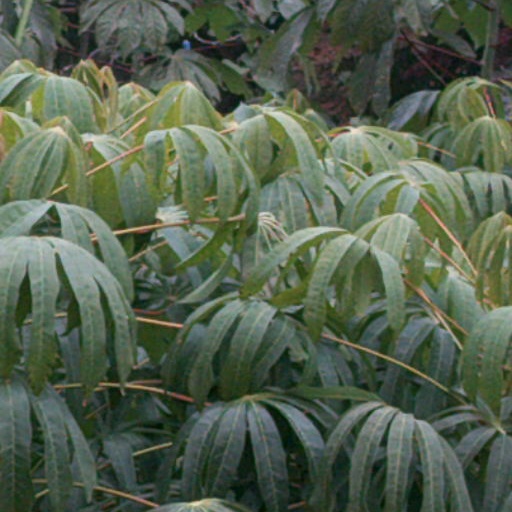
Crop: cassava